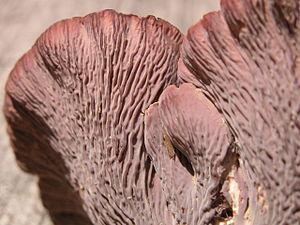
La chanterelle violette est une espèce de champignons basidiomycètes de la famille des Gomphaceae. Malgré son nom, elle est assez éloignée des autres espèces appelées chanterelles de la famille de Cantharellaceae, et plus proche des ramaires. Les jeunes spécimens ont une forme de massue ou d'entonnoir d'une belle teinte lilas, qui tourne vite au jaune-brun. Plusieurs chapeaux arrivent souvent d'un même pied et fusionnent à maturité. La surface fertile forme des plis qui portent les spores. Le champignon apparaît seul ou en amas, parfois en rond de sorcière, au pied des conifères. Il a une aire de répartition assez étendue, en Asie, en Amérique du Nord et en Europe. Il est menancé par la perte de son habitat, surtout sur ce dernier continent, et bénéficie d'une protection juridique dans certains pays. C'est un champignon comestible plutôt apprécié, mais qu'on devrait éviter de récolter en raison de sa raréfaction.